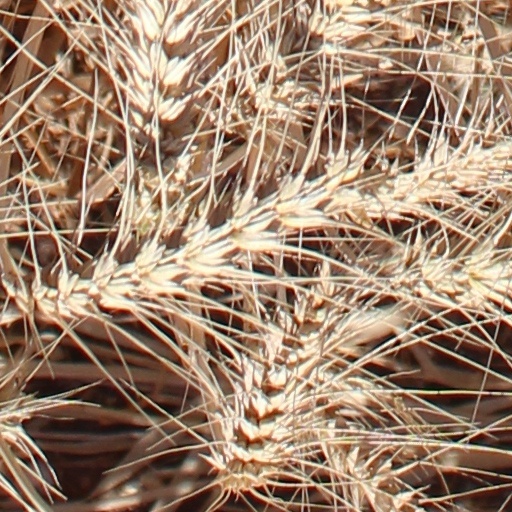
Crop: wheat